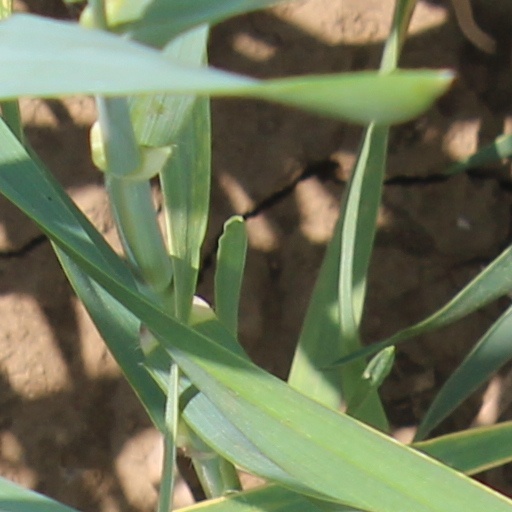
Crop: wheat